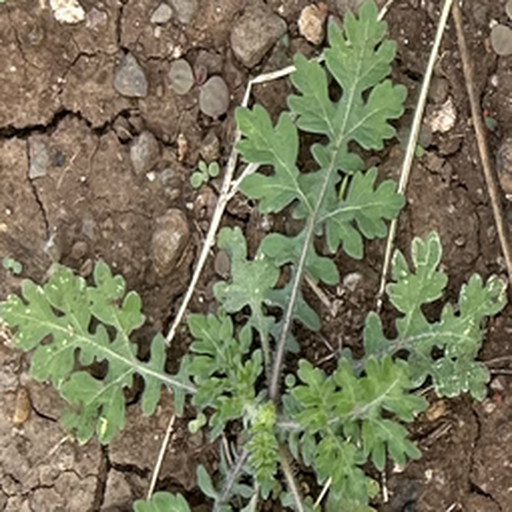
Weed species: Gajar_gavat_(Parthenium hysterophorus)